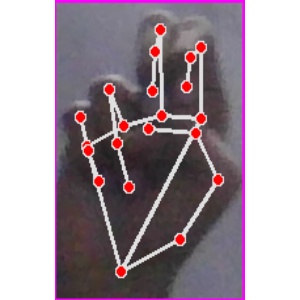
अक्षर: ह